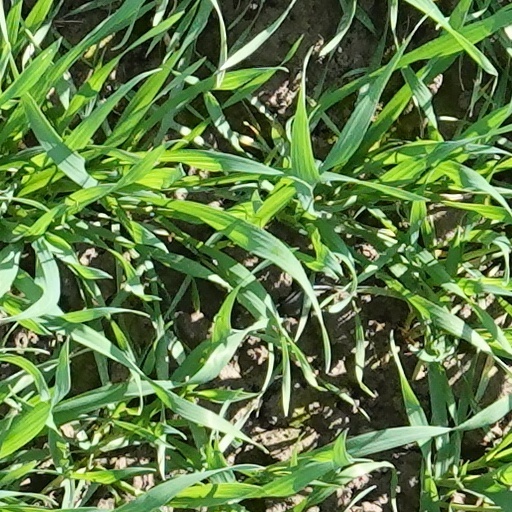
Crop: wheat